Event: Nepal Earthquake
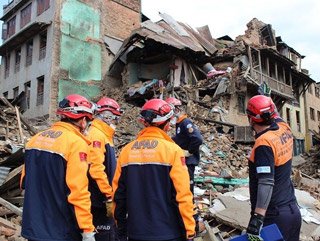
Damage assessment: damage